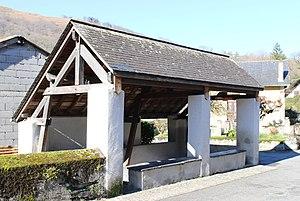
Lavoir de Ger (Hautes-Pyrénées)
Ger est une commune française située dans le département des Hautes-Pyrénées, en région Occitanie.
La liste des lavoirs des Hautes-Pyrénées présente les lavoirs situées dans le département français des Hautes-Pyrénées.